Computer reservation system

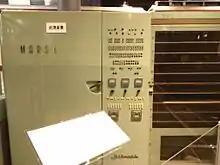
Preserved mainframe computer unit of the MARS-1 at the JR East Railway Museum in Saitama, September 2015.

The MARS-1 train ticket reservation system was designed and planned in the 1950s by the Japanese National Railways' R&D Institute, now the Railway Technical Research Institute, with the system eventually being produced by Hitachi in 1958. It was the world's first seat reservation system for trains. The MARS-1 was capable of reserving seat positions, and was controlled by a transistor computer with a central processing unit and a 400,000-bit magnetic drum memory unit to hold seating files. It used many registers, to indicate whether seats in a train were vacant or reserved to accelerate searches of and updates to seat patterns, for communications with terminals, printing reservation notices, and CRT displays.